The Shape of Water

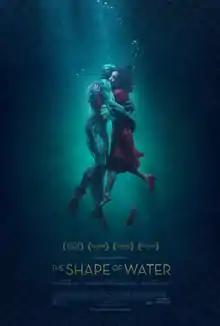
Theatrical release poster

The Shape of Water is a 2017 period romantic dark fantasy film directed and produced by Guillermo del Toro, who co-wrote the screenplay with Vanessa Taylor. It stars Sally Hawkins, Michael Shannon, Richard Jenkins, Doug Jones, Michael Stuhlbarg, and Octavia Spencer. Set in 1962 Baltimore, Maryland, the film follows a mute cleaner at a high-security government laboratory who falls in love with a captured humanoid amphibian creature and decides to help him escape from death at the hands of an evil colonel. Filming took place on location in Ontario, Canada, from August to November 2016.